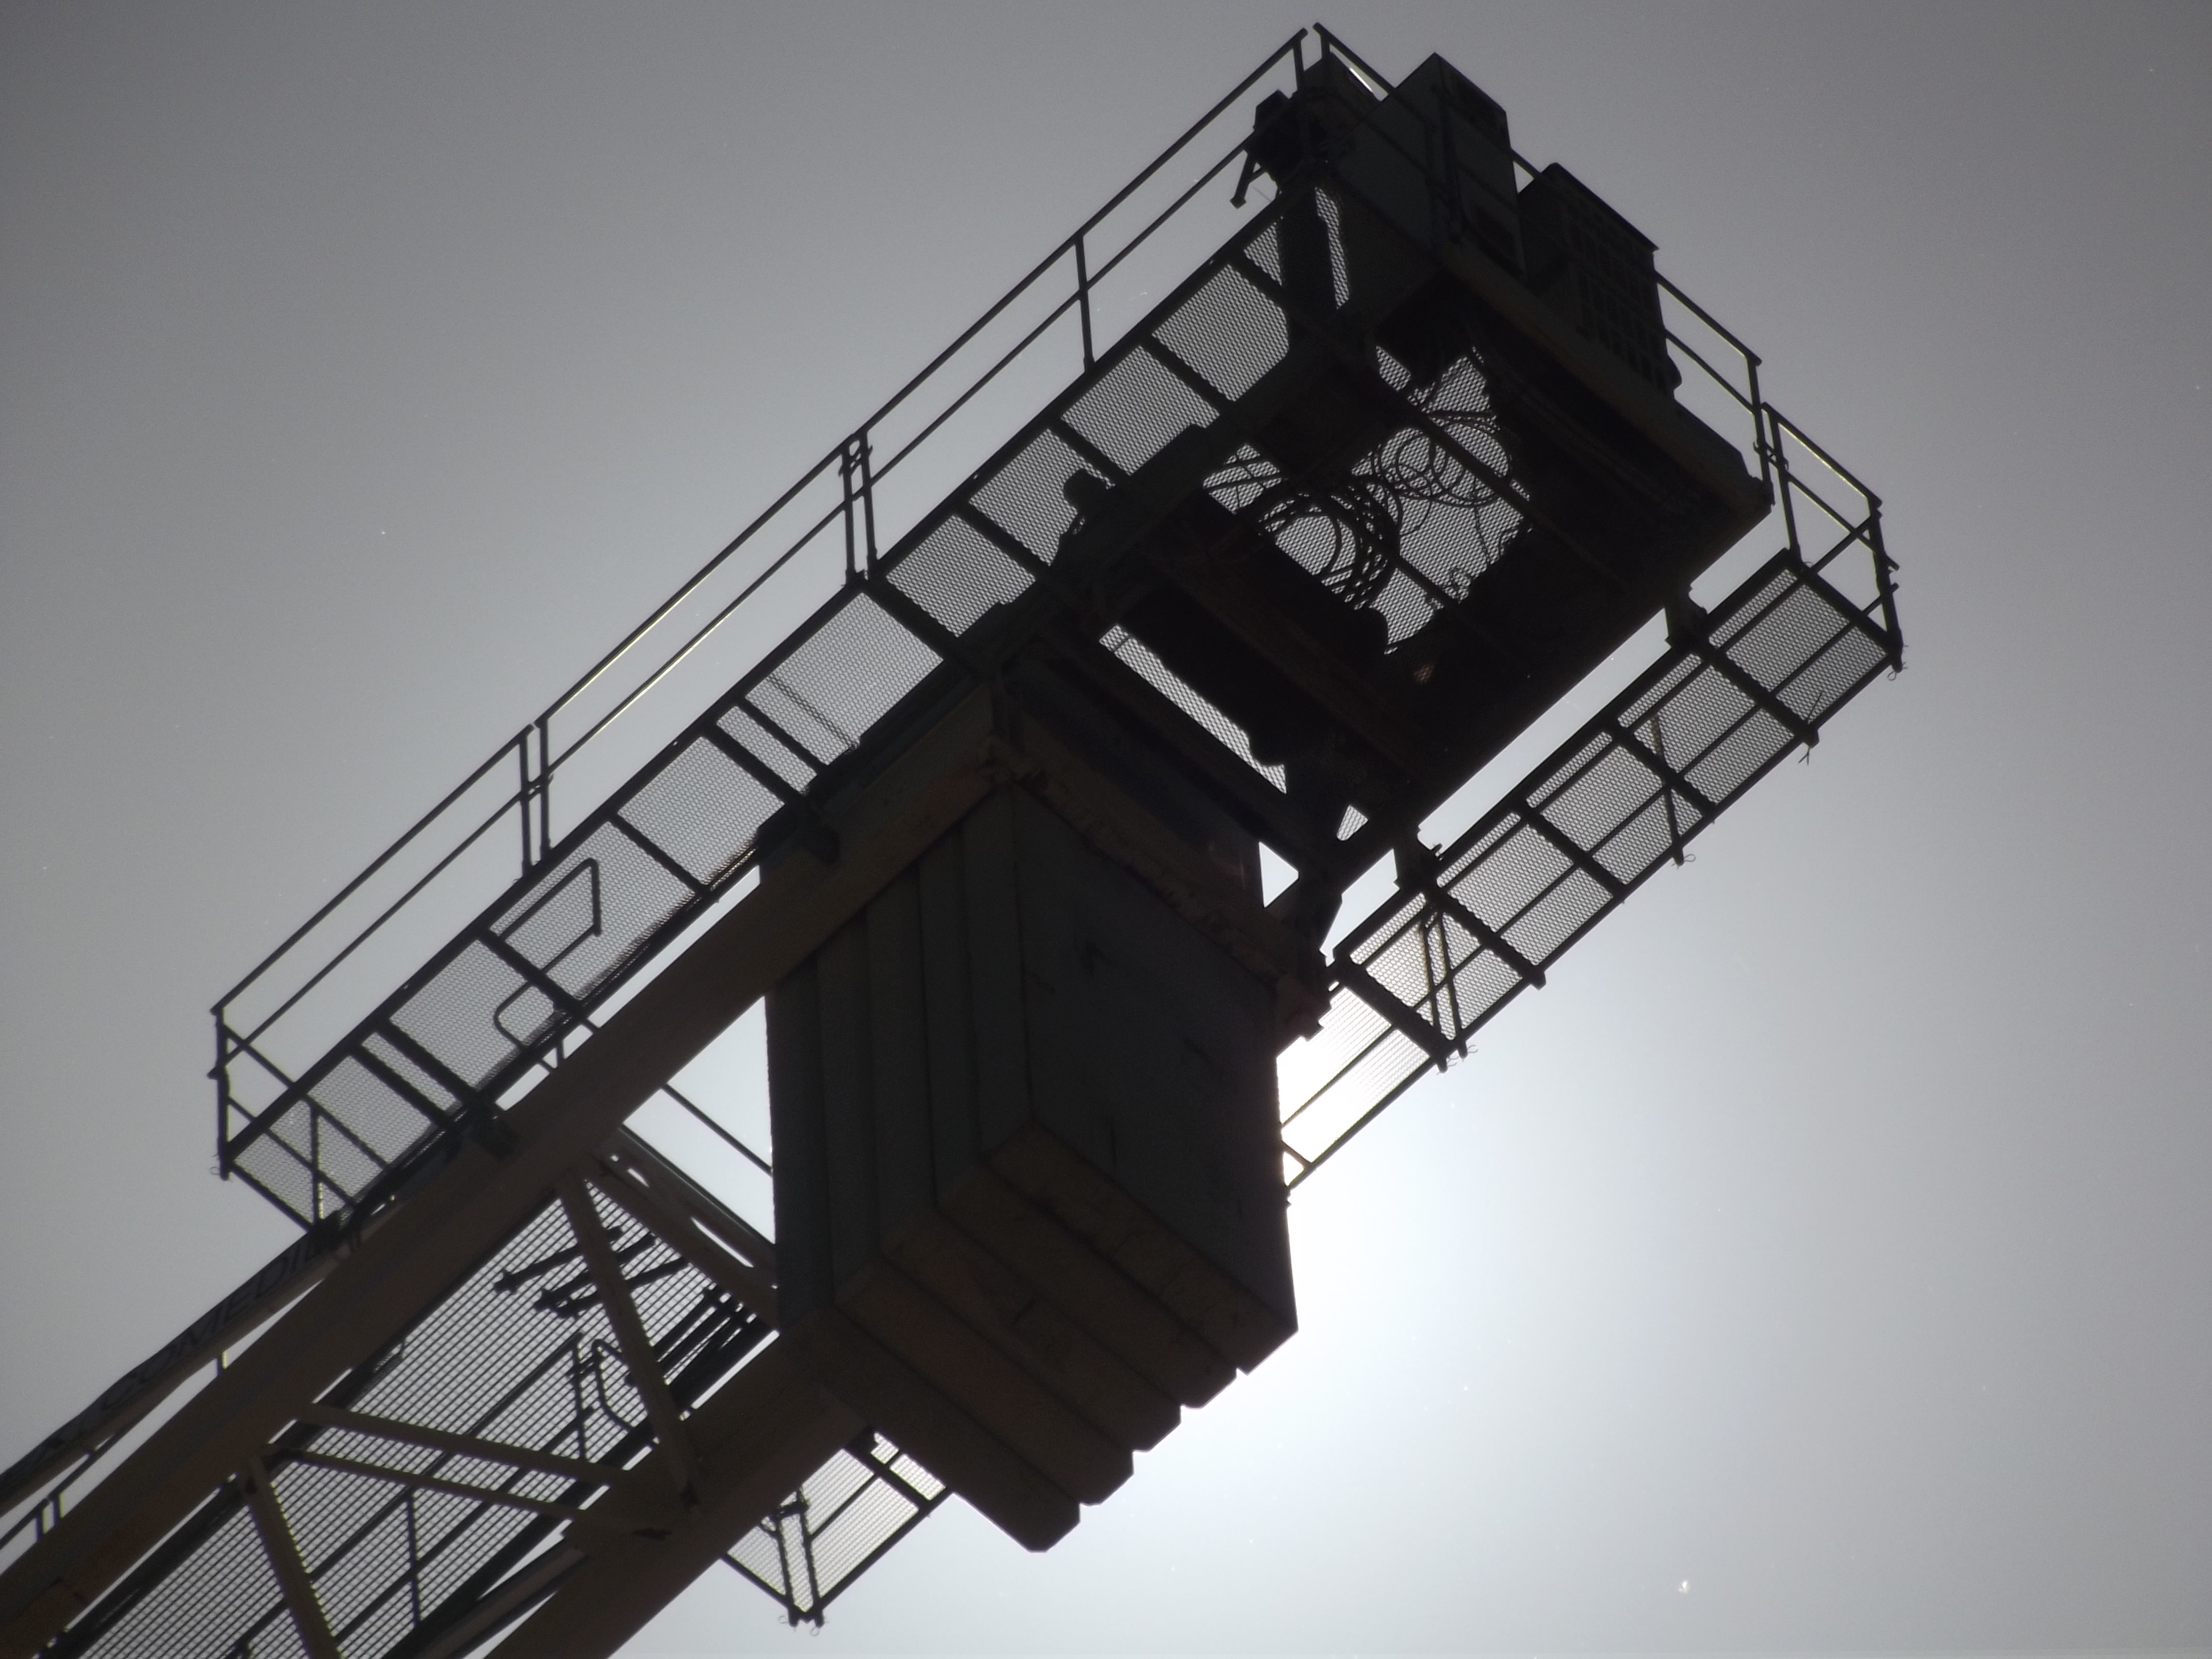
architecture, facade